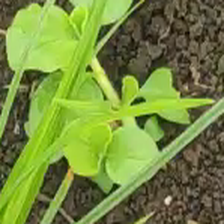
Weed species: Kena_(Commplina_benghalensio)